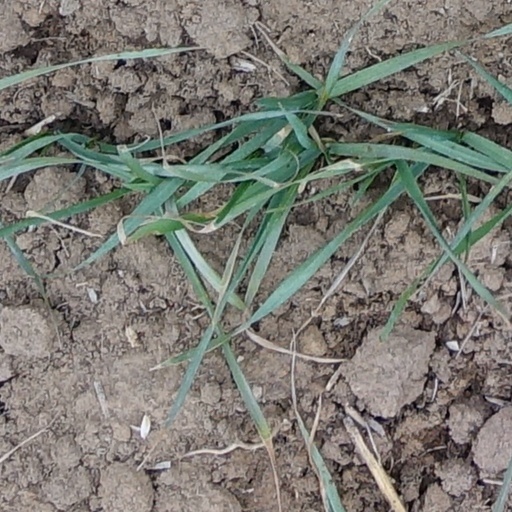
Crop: wheat